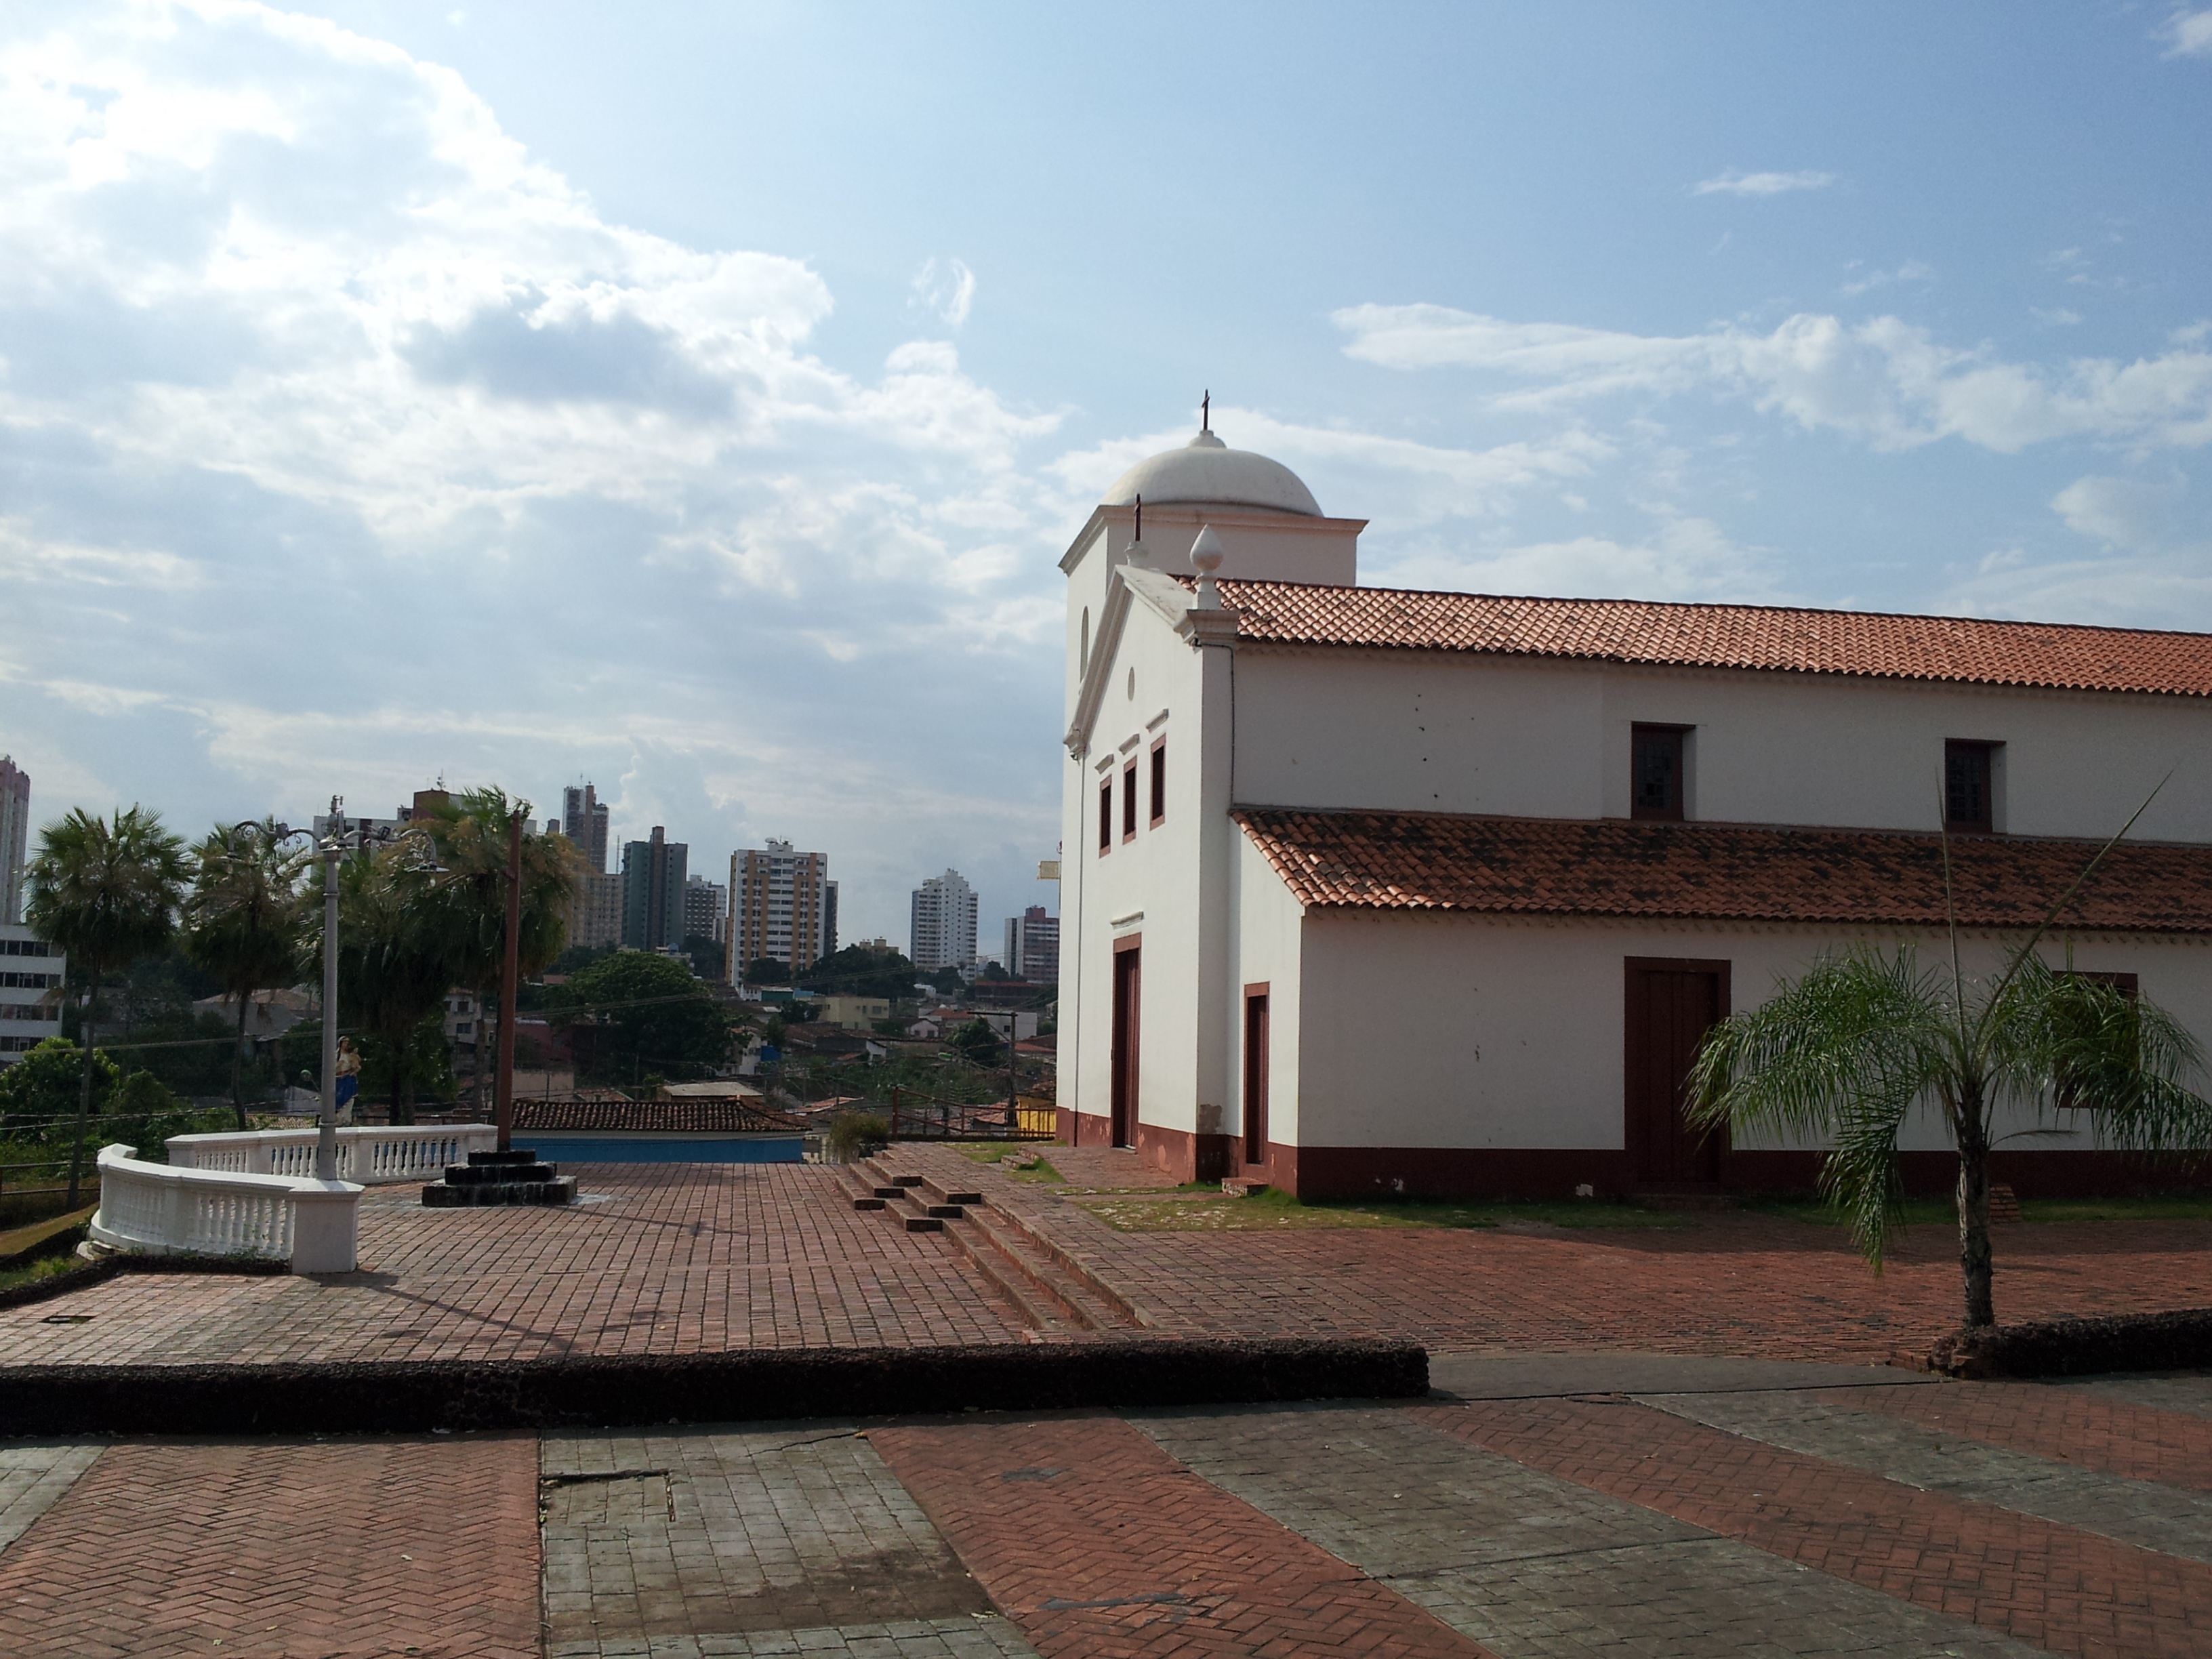
architecture, villa, town, building, home, facade, property, church, faith, estate, cities, hacienda, neighbourhood, real estate, residential area